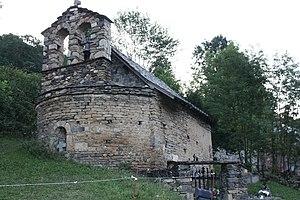
Bernet - Chapelle
La liste des chapelles de la Haute-Garonne présente les chapelles situées sur le territoire des communes du département français de la Haute-Garonne. Il est fait état des diverses protections dont elles peuvent bénéficier, et notamment les inscriptions et classements au titre des monuments historiques.
Billière est une commune française située dans le département de la Haute-Garonne, en région Occitanie.